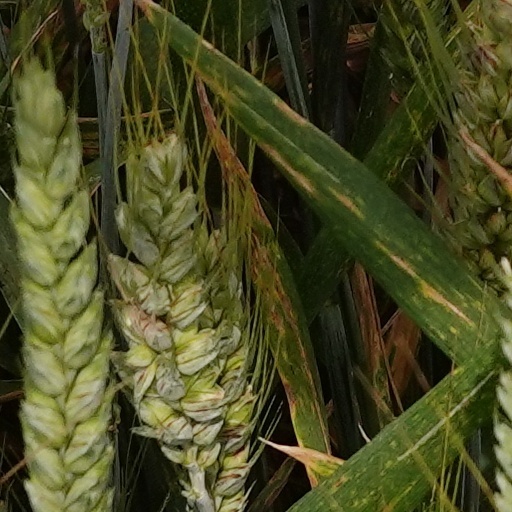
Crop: wheat